Mighty Doom

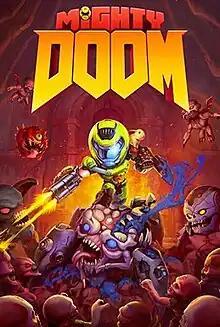
Key visual art by Anastasia Cook

Mighty Doom was a roguelite shoot 'em-up game developed by Alpha Dog Games and published by Bethesda Softworks in 2023. It was released as part of the "Doom" franchise and focused on playing the Mini Slayer character, a toy-like version of Doomguy, to progress through various levels in a roguelite play style. Players navigated through levels filled with enemies and environmental challenges, earning temporary upgrades to enhance combat. Several enemy designs from the "Doom" franchise were adapted to a toy-like art style and players could use the glory kill system to generate health pick-ups.